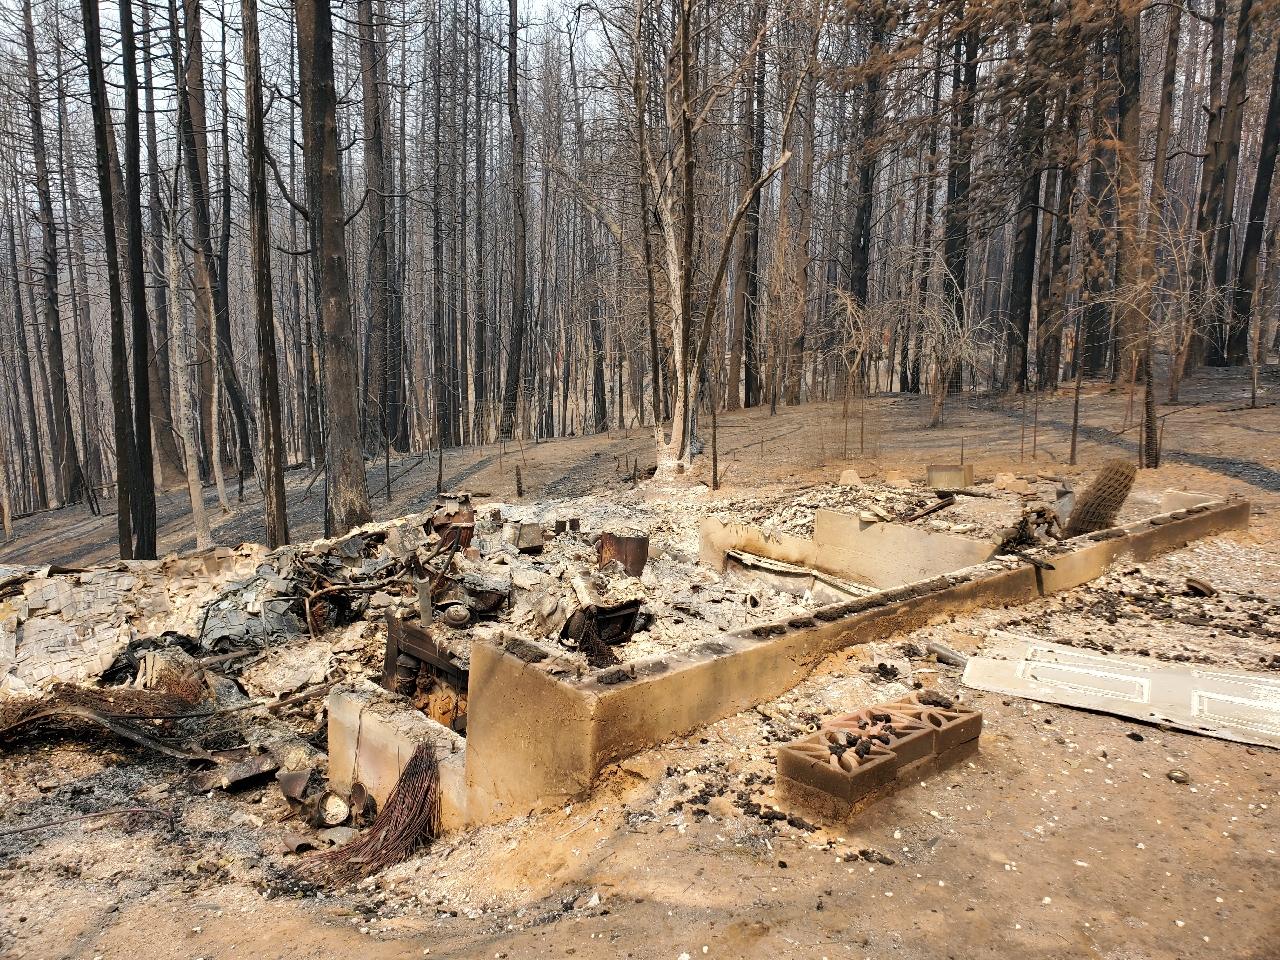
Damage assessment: destroyed